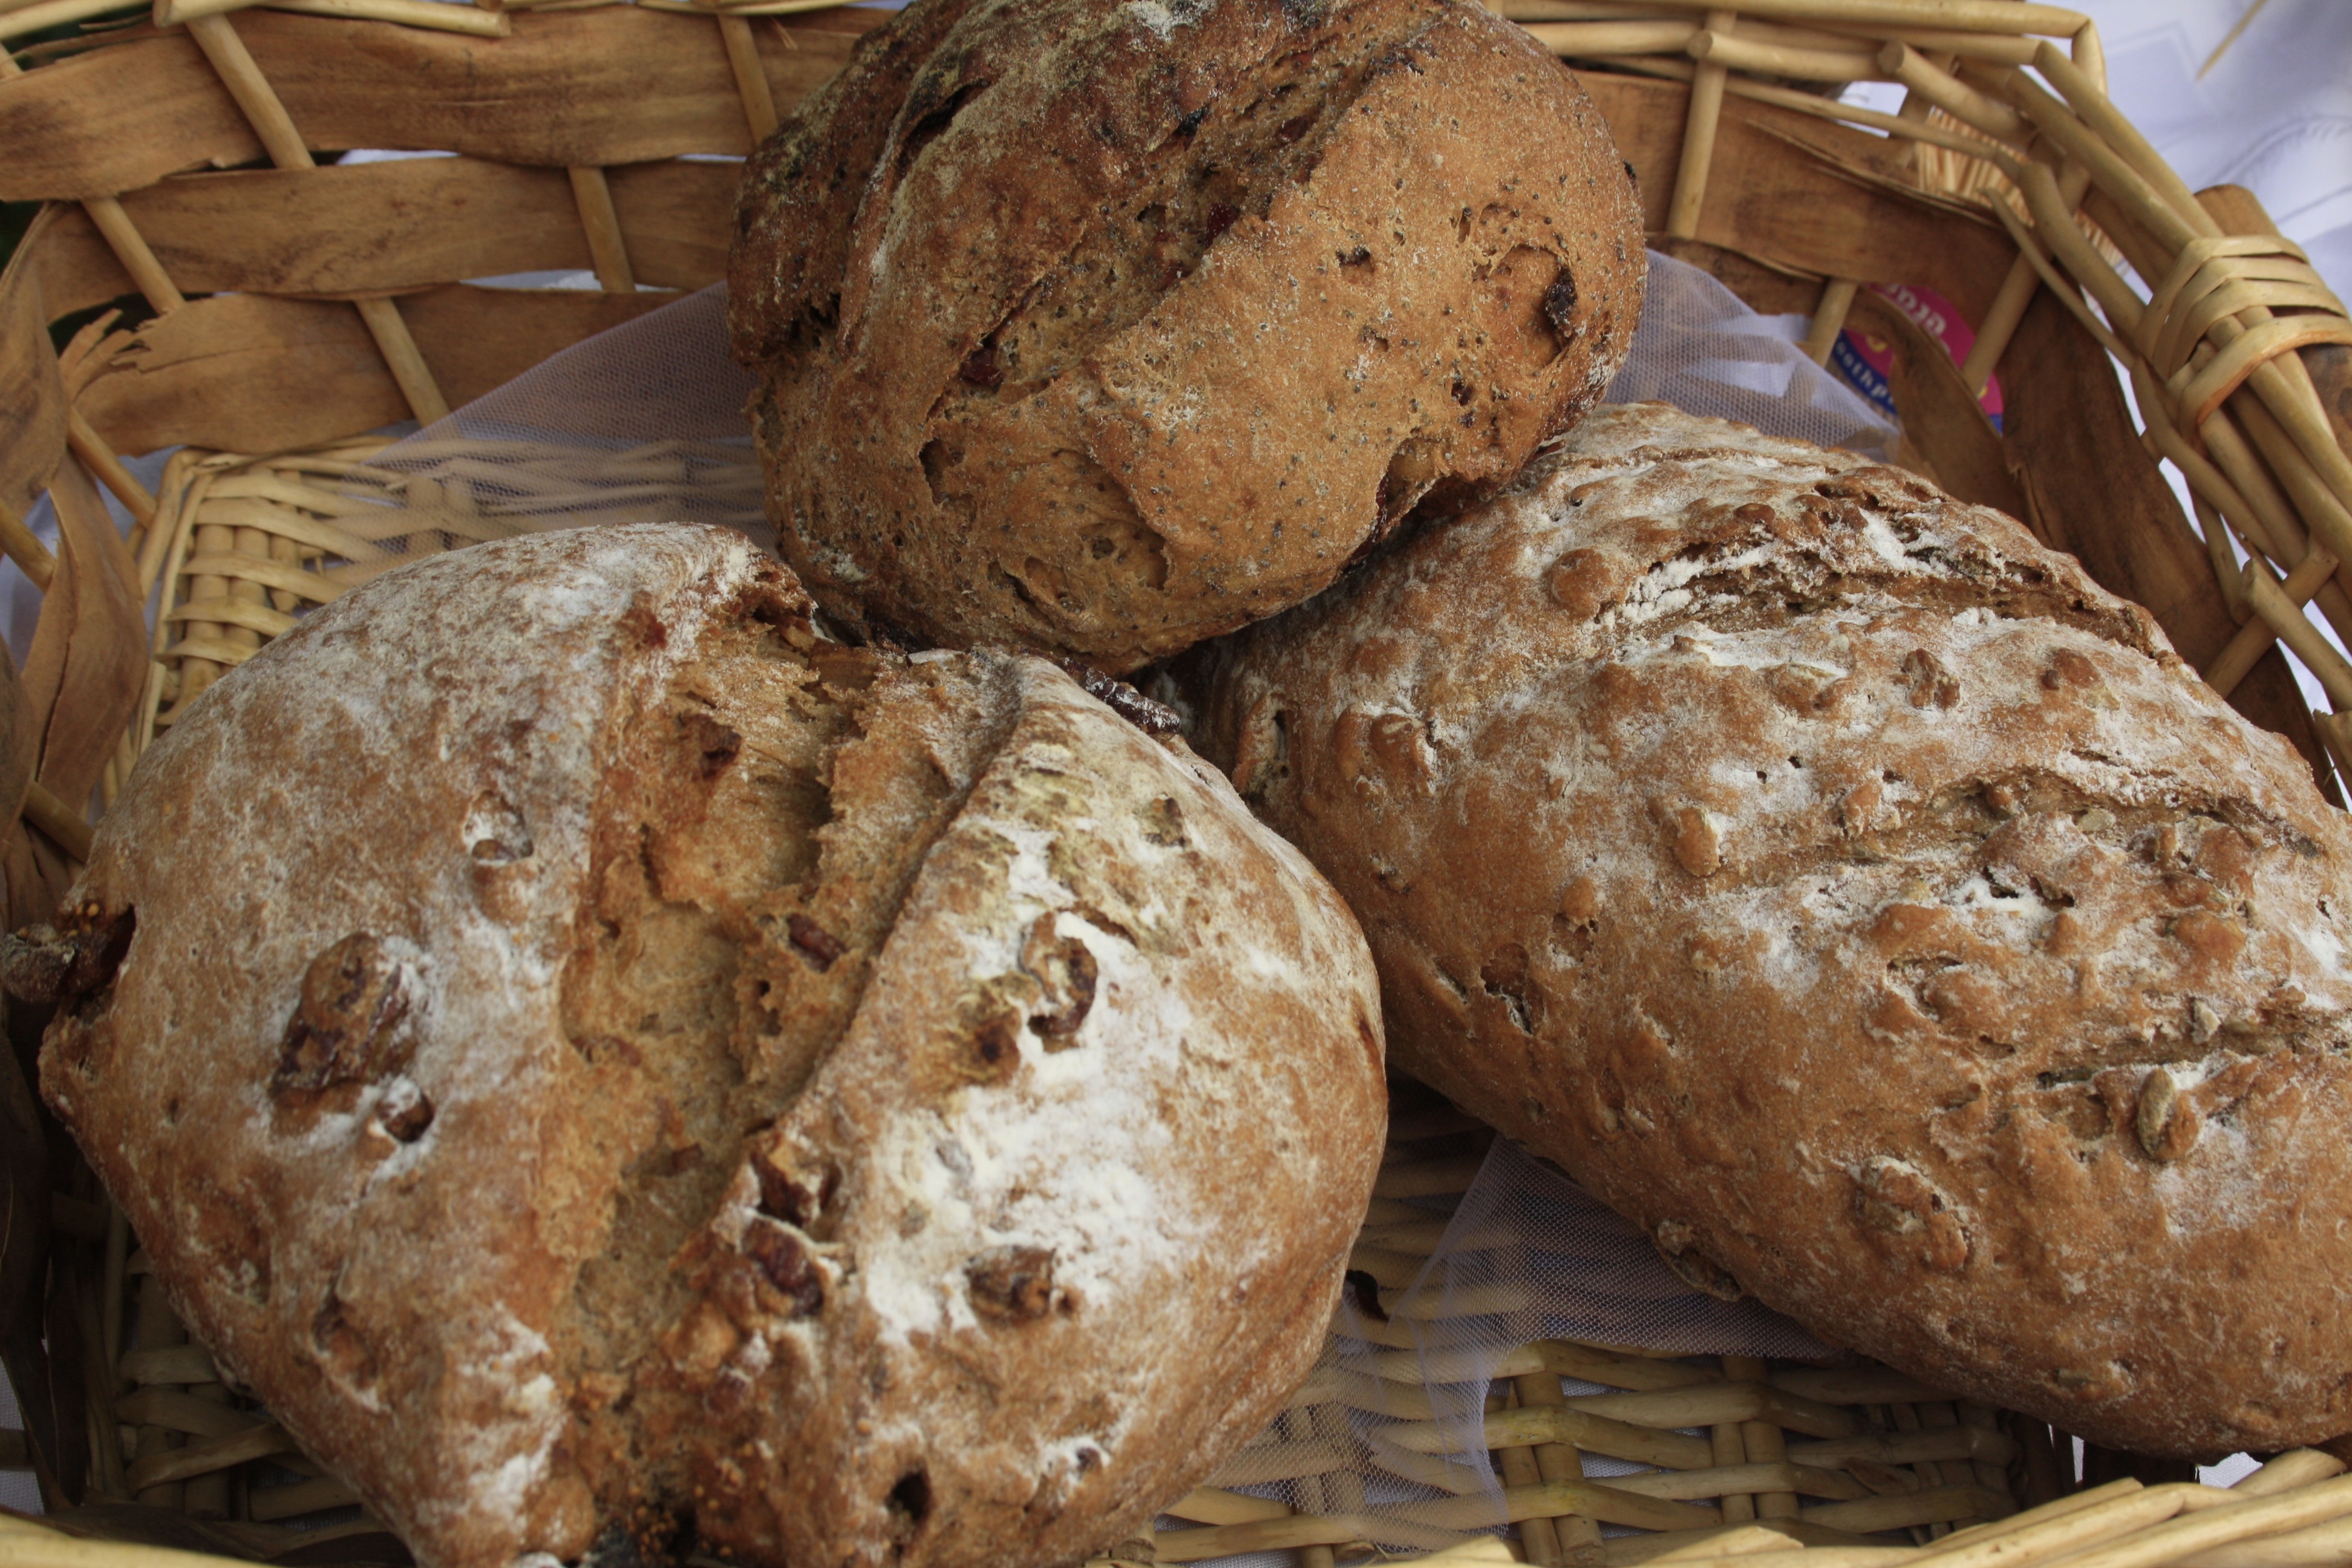
food, produce, baking, delicious, bread, sourdough, rye, ciabatta, baked goods, brown bread, beer bread, rye bread, grass family, whole grain, soda bread